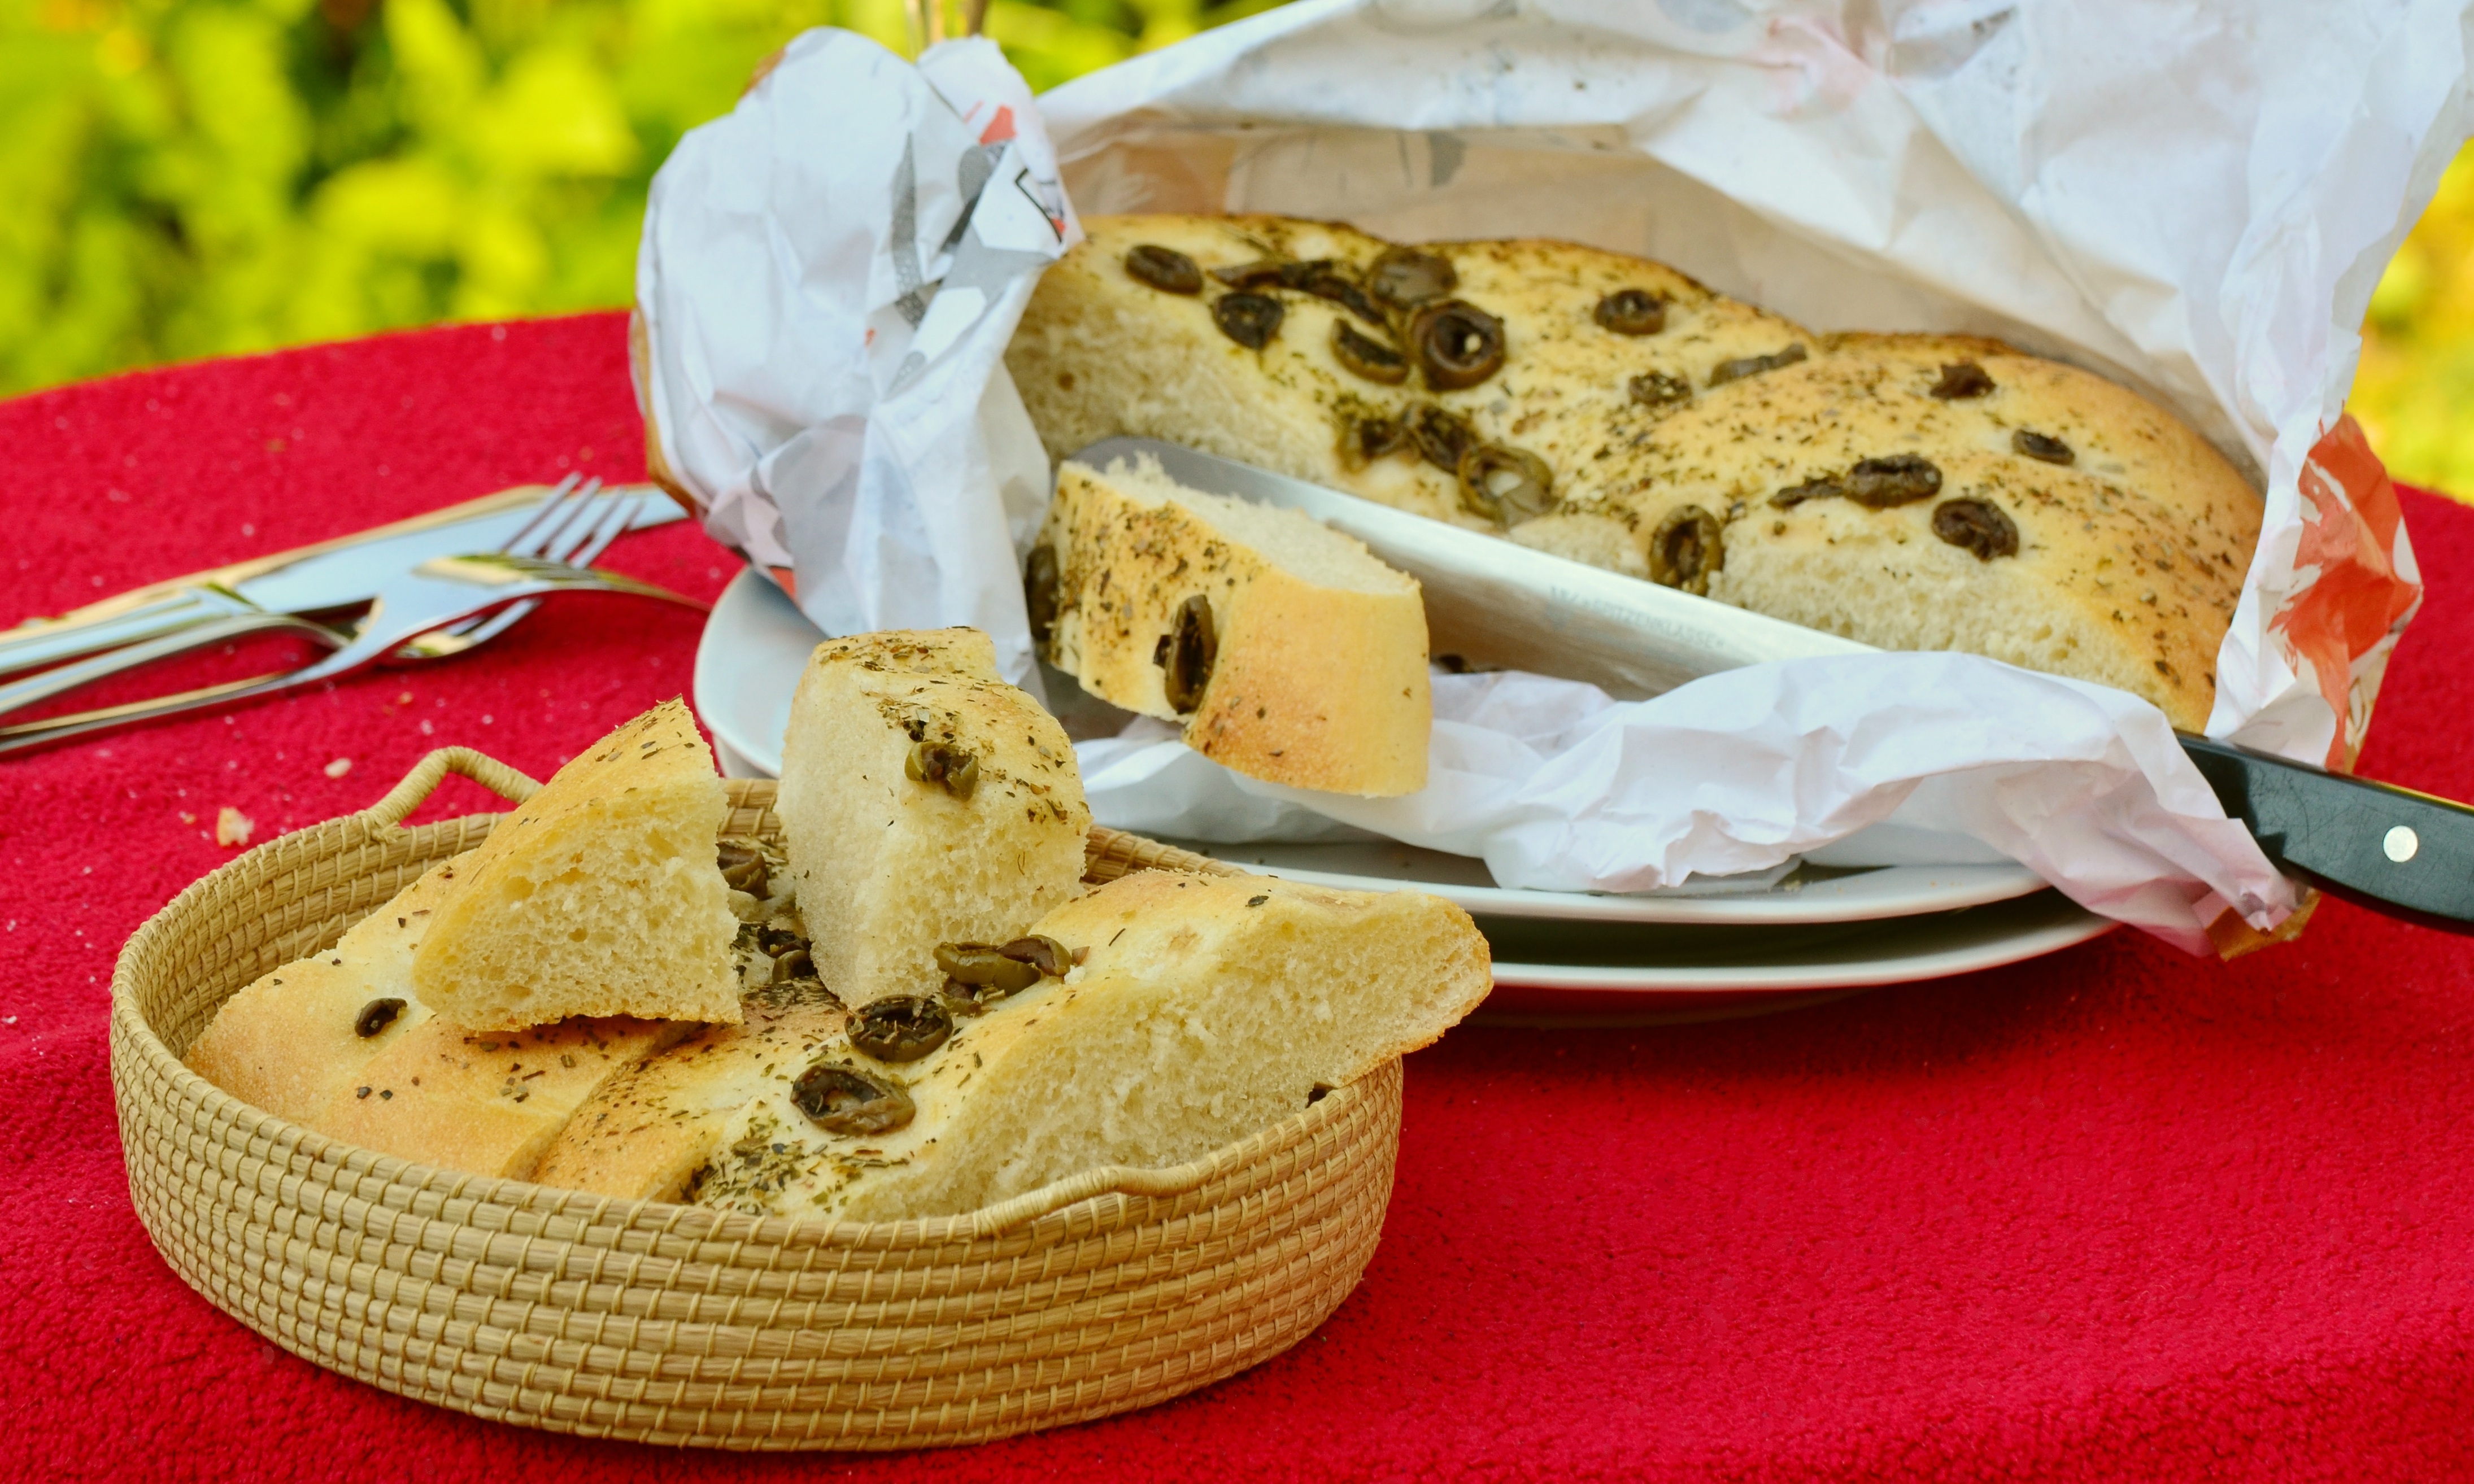
dish, meal, food, mediterranean, produce, garden, breakfast, baking, dessert, barbecue, cuisine, bread, bakery, dough, baked, bake, baked goods, flat bread, olive bread, snack food, fruit cake